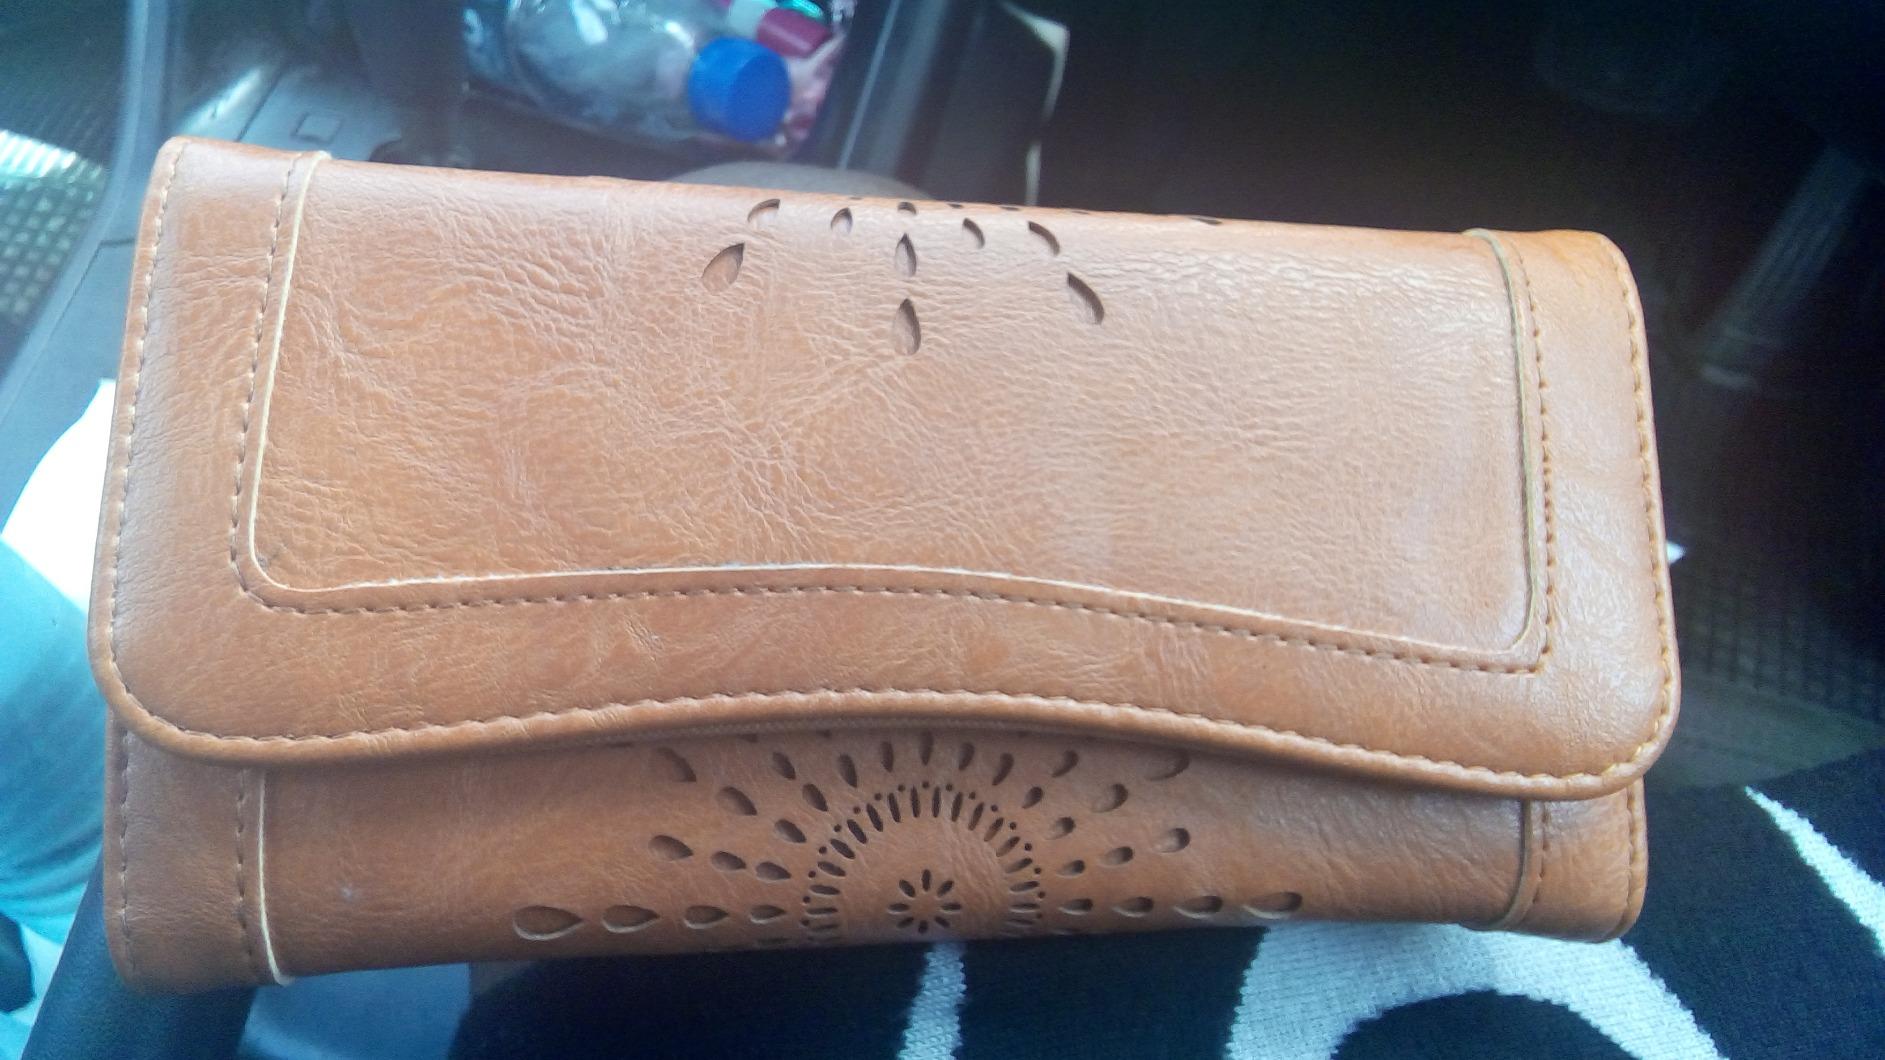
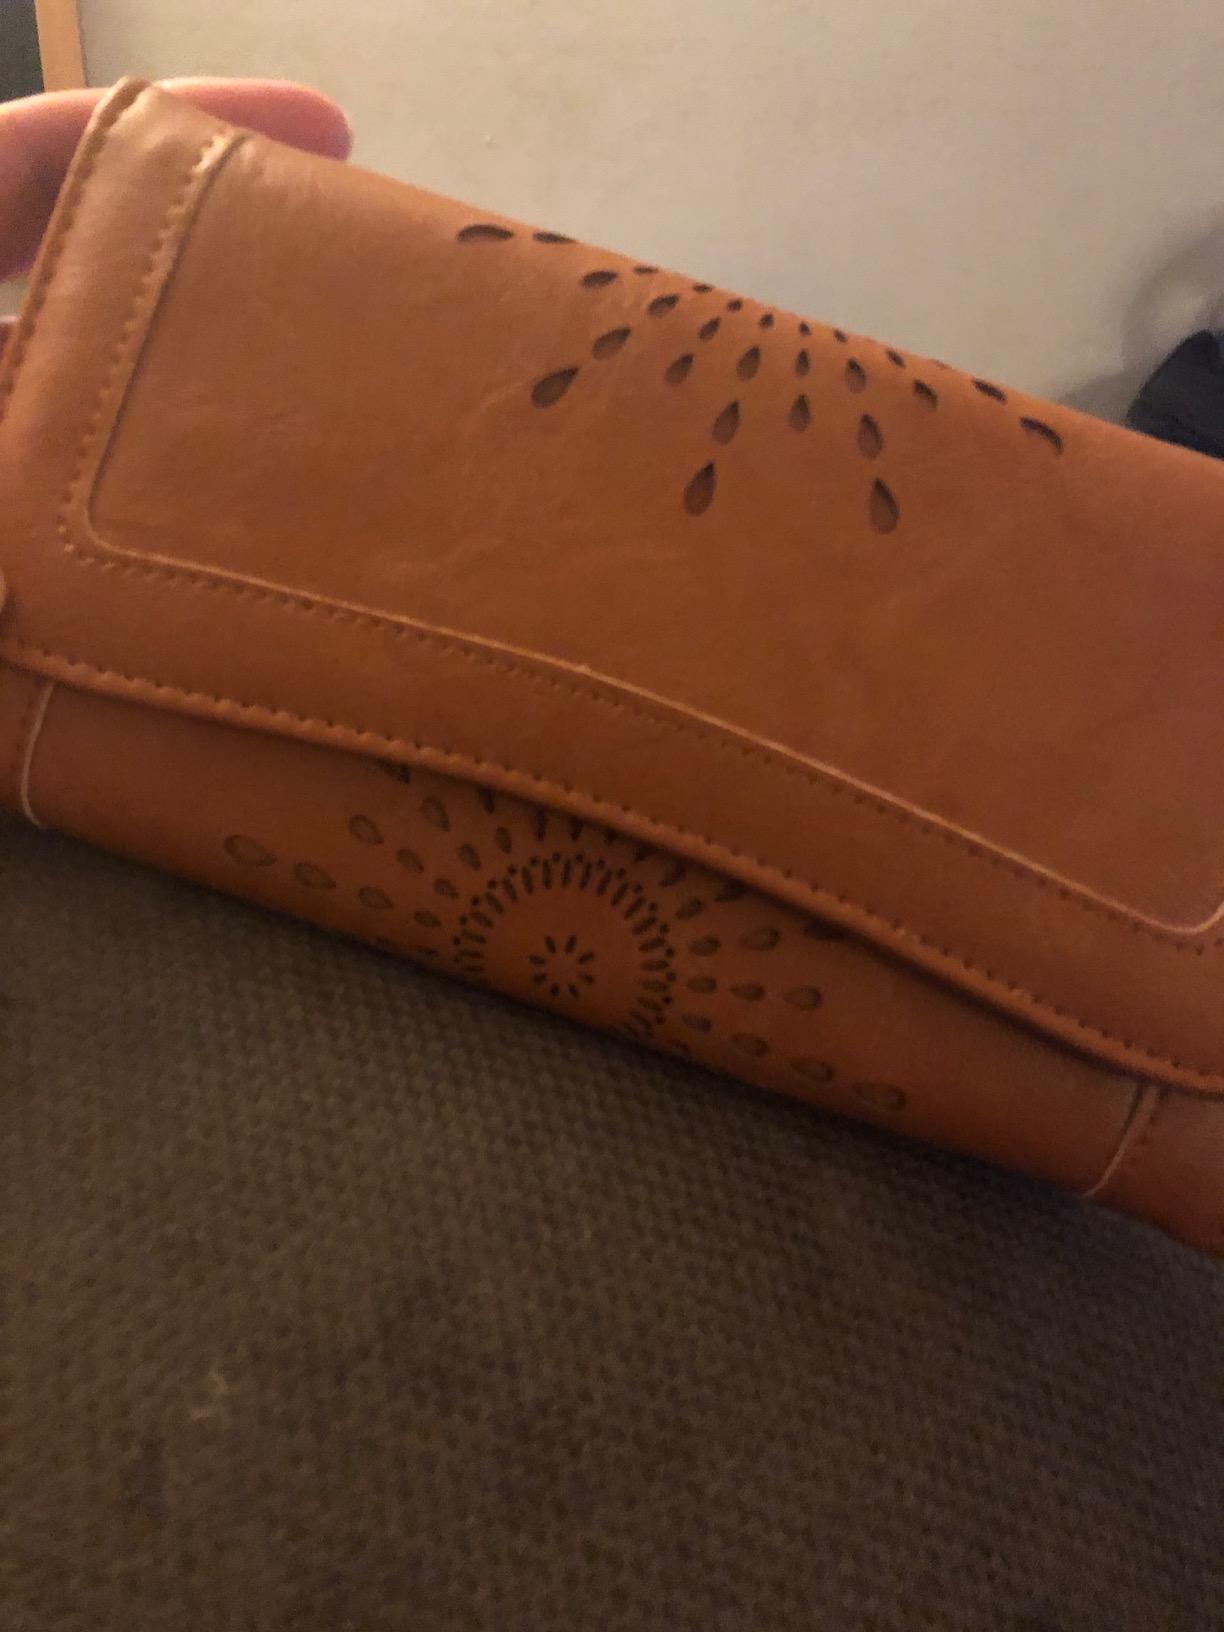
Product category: accessories_wallet
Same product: yes